Isotta Fraschini Tipo 8B

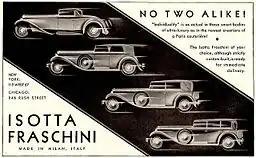
Isotta Fraschini Tipo 8B "No Two Alike" American ad

The Isotta Fraschini Tipo 8B is a luxury car made by Italian manufacturer Isotta Fraschini between 1931 and 1934.